Ecovacs Robotics

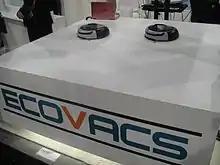
Ecovacs Robotics at CES 2012

In 1998, Qian Dongqi founded Ecovacs Robotics as an original equipment manufacturer for vacuum cleaners under the name TEK Electrical Company. The company rebranded in late 2006 as an independent manufacturer of robotic devices for home cleaning. By 2007, Ecovacs Robotics had introduced its floor cleaning Deebot series. The product was featured and had a recurring role on "" in 2015.